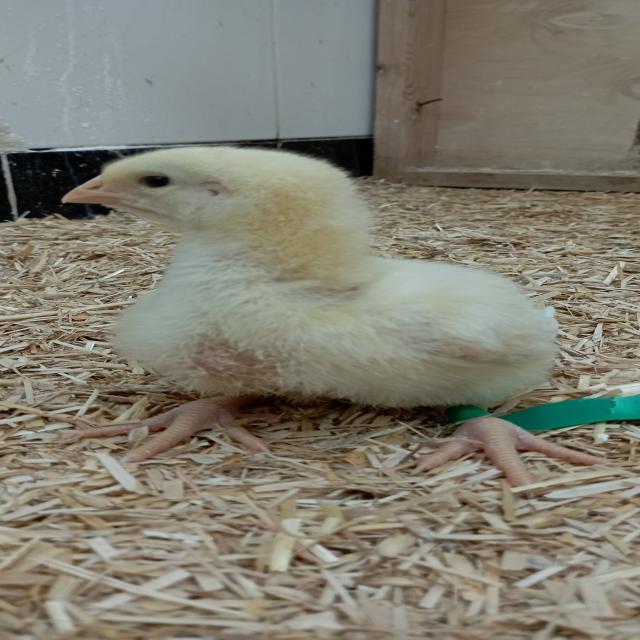
Weight: 219 g